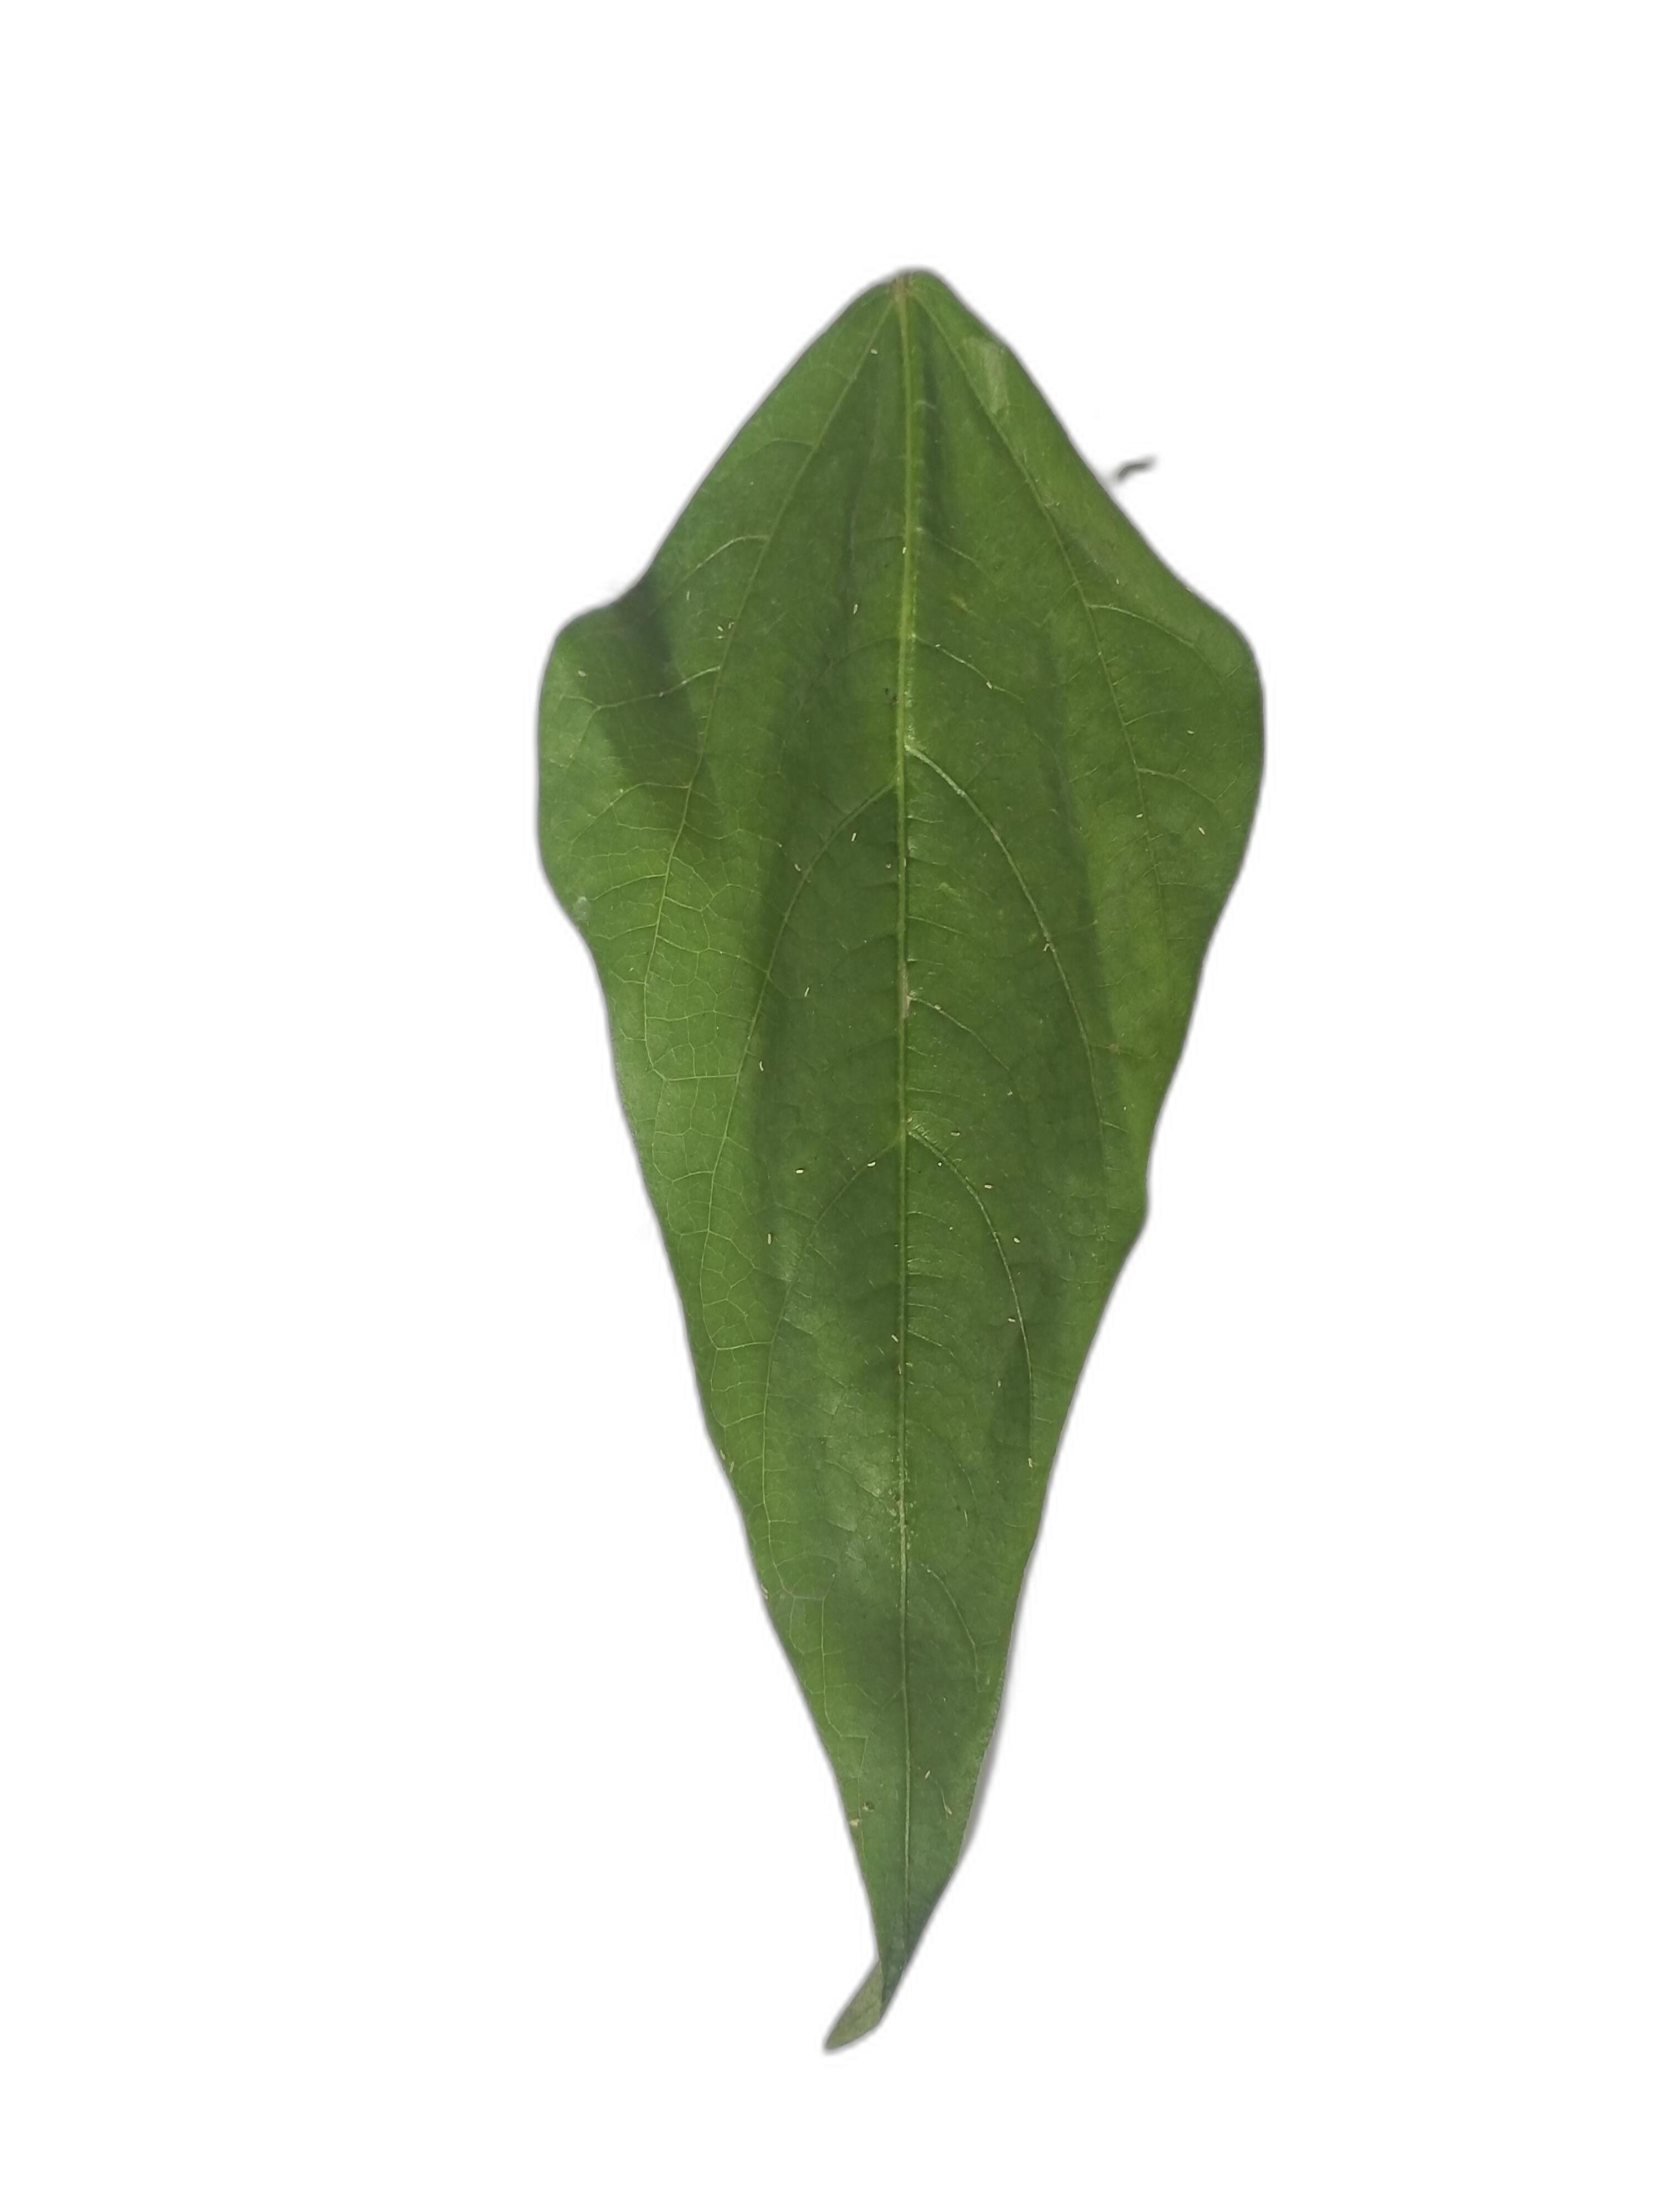
Label: Healthy